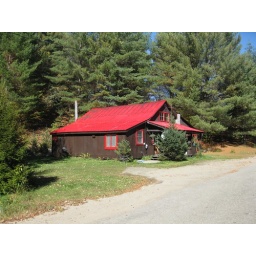
I thought this house looked so colorful in the bright sunlight that I wanted to take a picture of it.